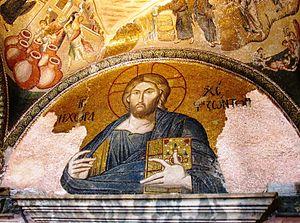
Saint-Sauveur-in-Chora est un des plus beaux exemples d'église byzantine. L'église est actuellement située dans le district stanbouliote occidental d'Edirne Kapı. En 1511, l'église fut convertie en mosquée par les Turcs Ottomans. Elle devint un musée en 1948, puis est reconvertie en mosquée le 21 août 2020 par décret présidentiel du chef d’État turc Recep Tayyip Erdoğan.